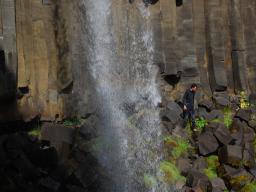
Label: Background_without_leaves